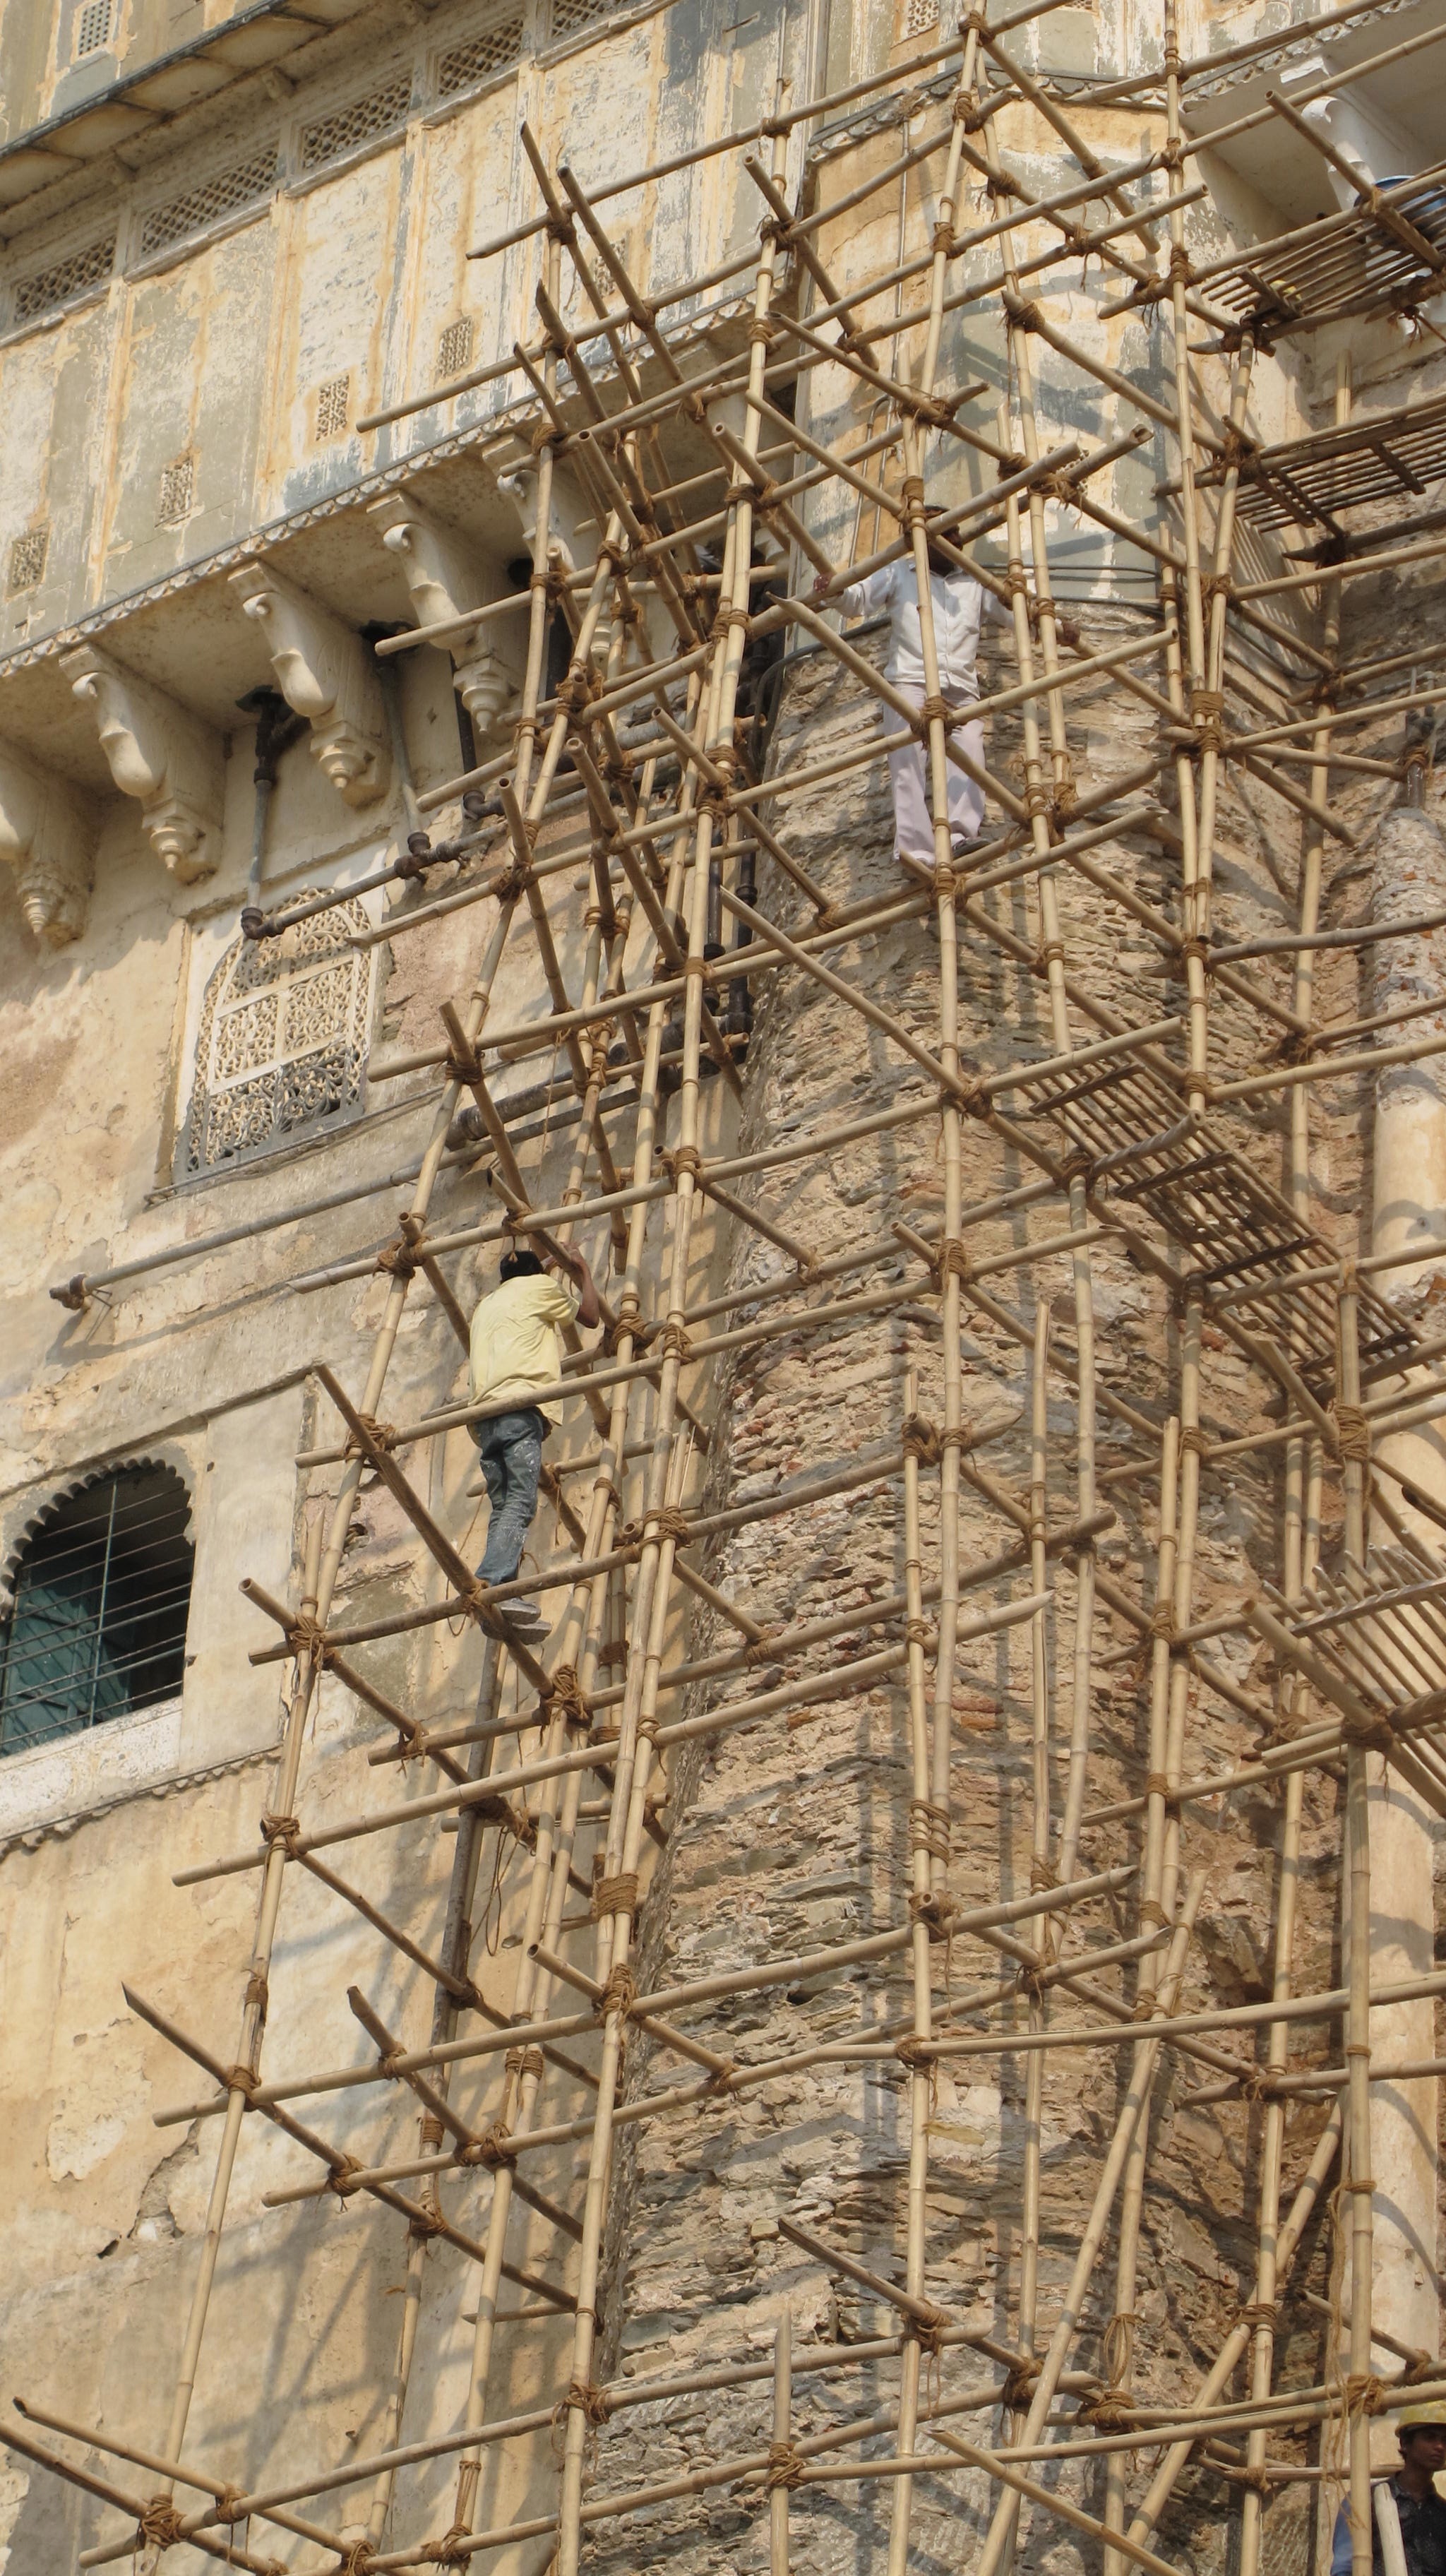
work, structure, wood, building, column, tower, mast, facade, ruins, scaffolding, bamboo, reconstruction, ancient history